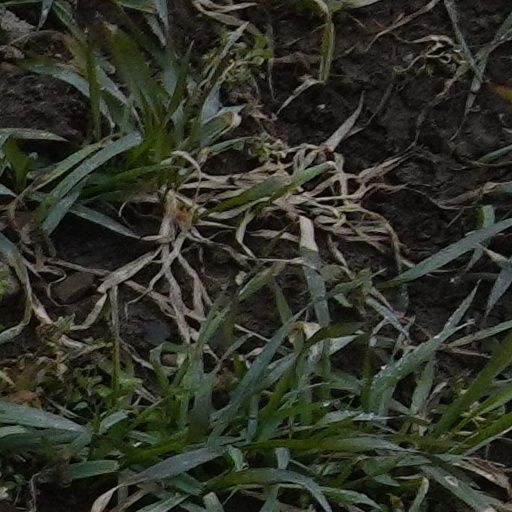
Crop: wheat